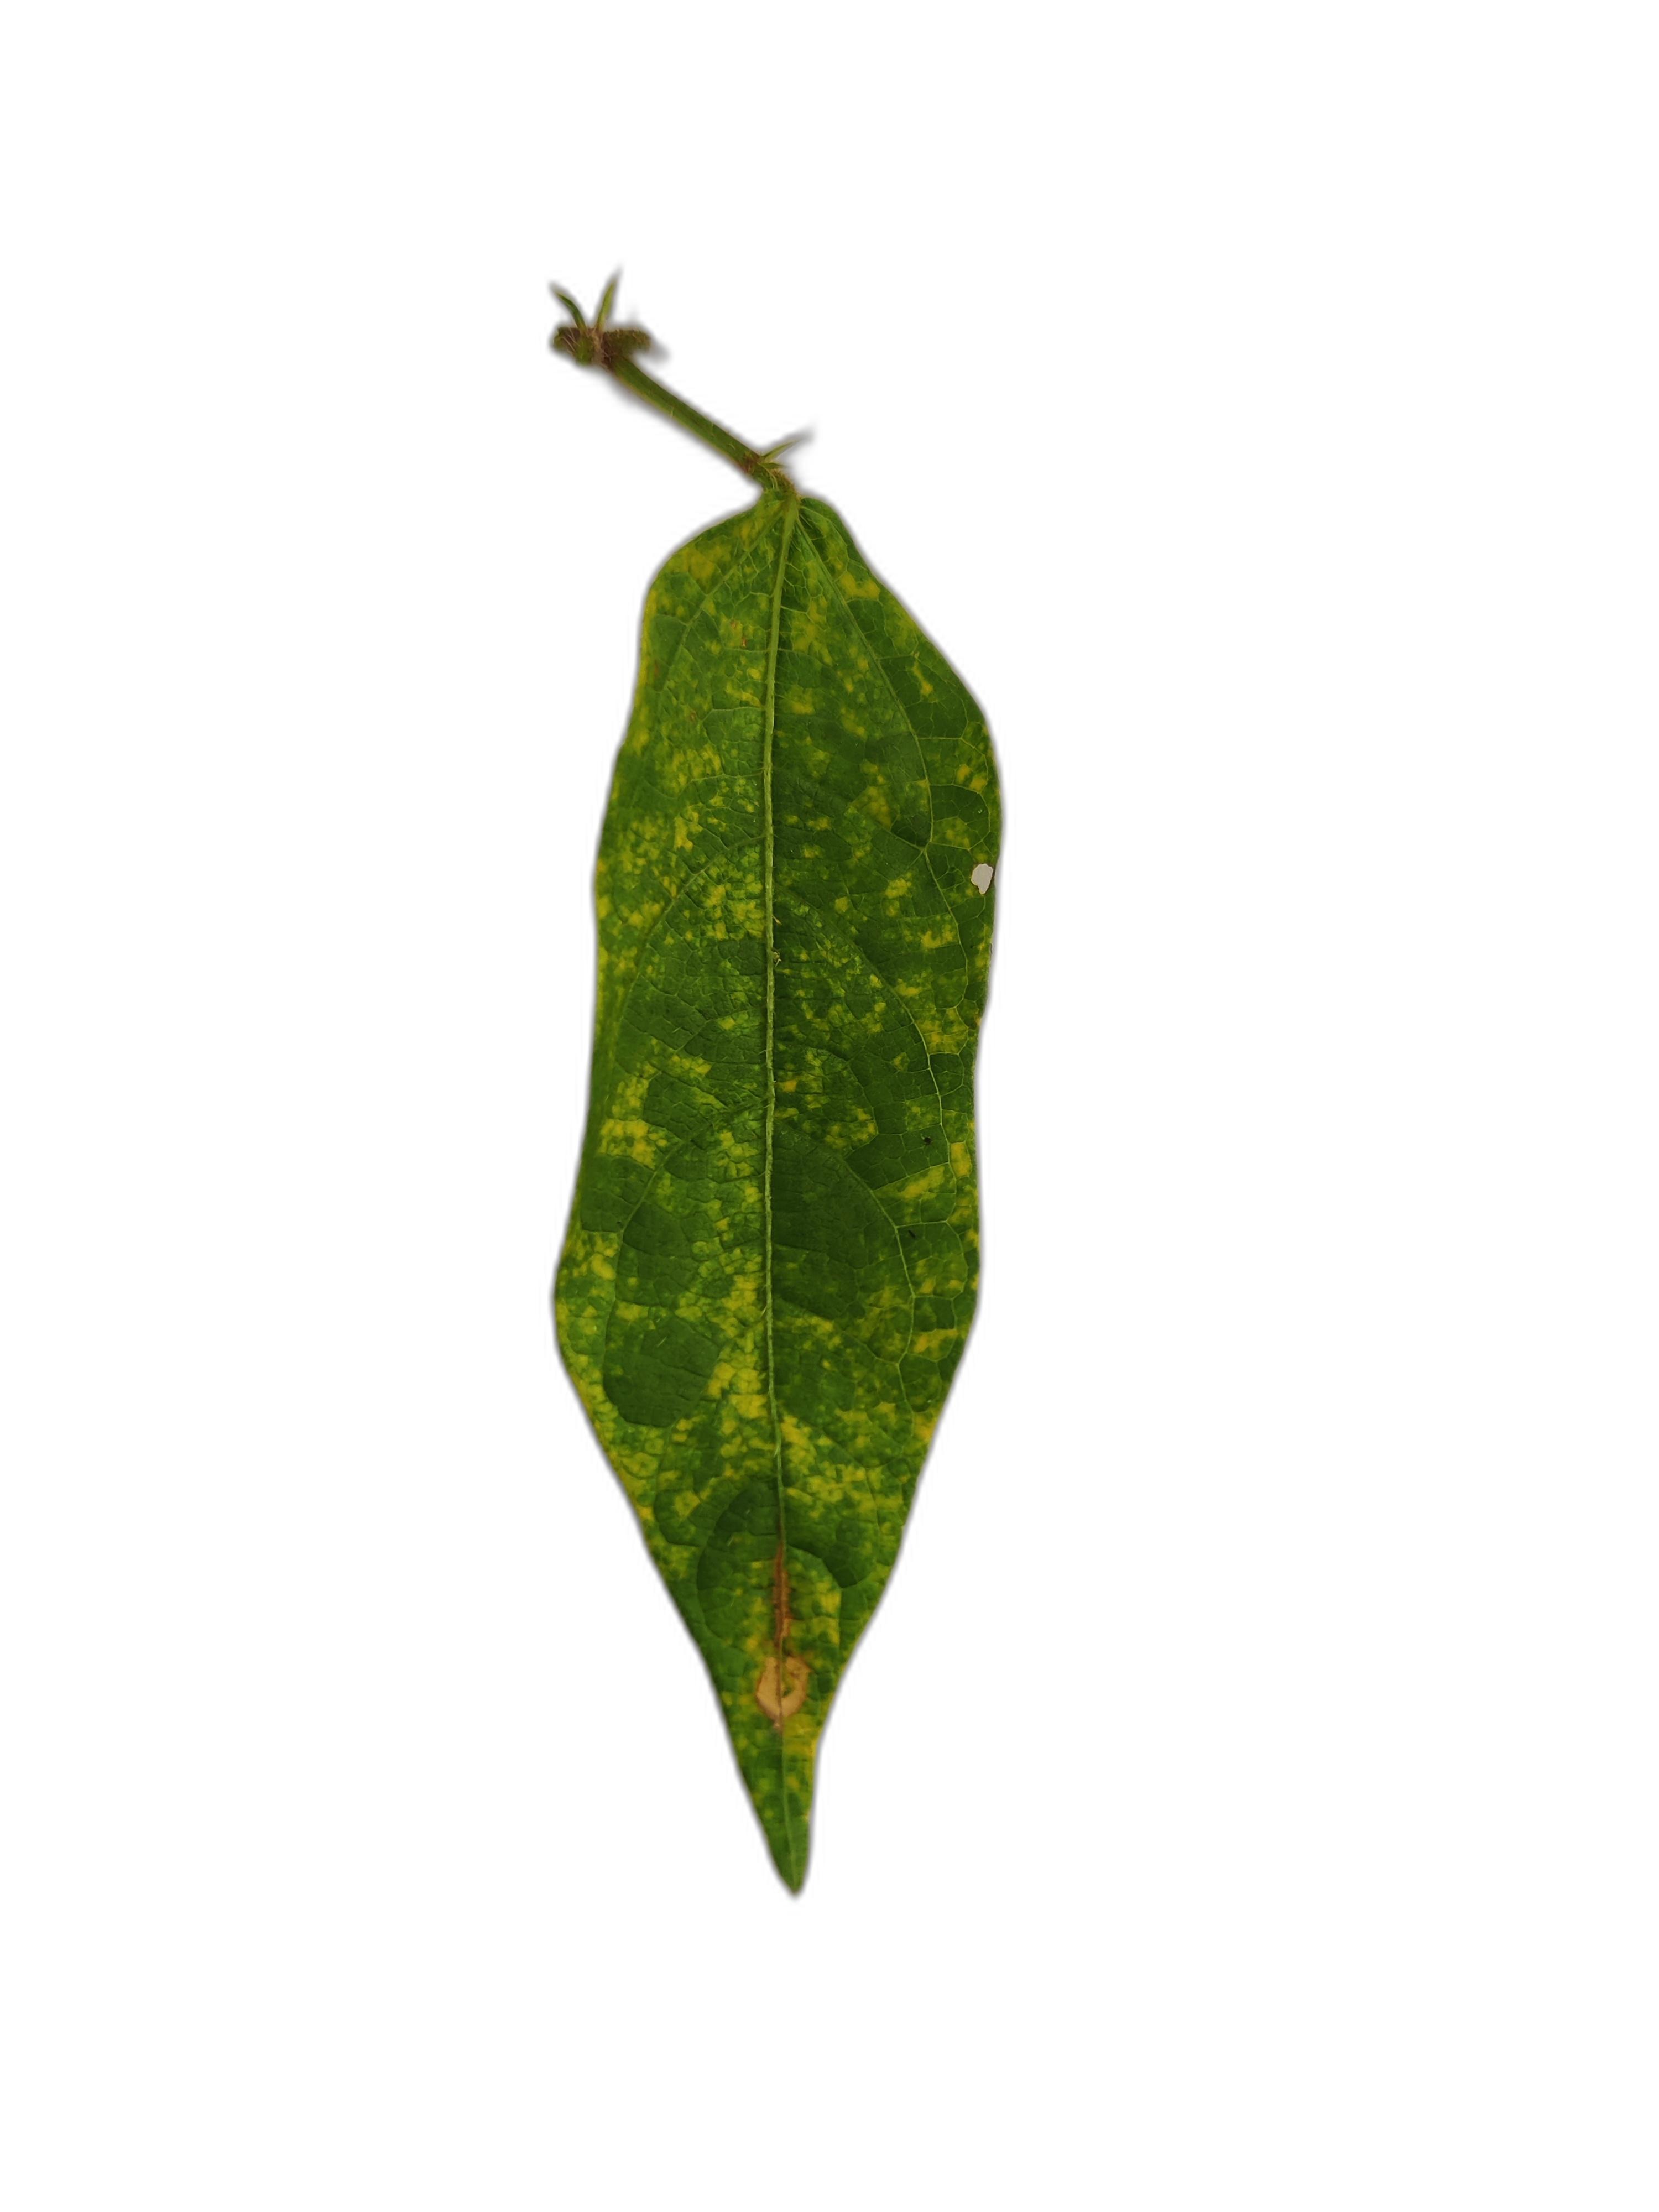
Label: Yellow Mosaic